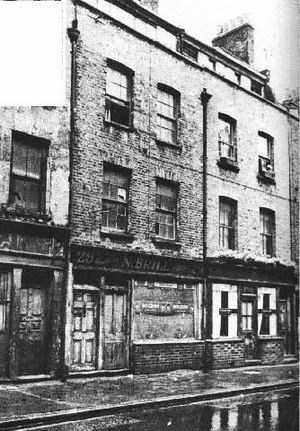
Jack the Ripper / Drab / De kanoniske fem
Hanbury Street 29. Døren Annie Chapman og hendes morder benyttede til at komme til haven hvor hun blev fundet, er under tallene på husskiltet.
"""Jack the Ripper"" er det mest kendte navn for den uidentificerede seriemorder, som mistænkes for at stå bag flere drab i det fattige Whitechapel-distrikt i London i 1888. Navnet kom fra et brev, som medierne publicerede. Det siges at være fra morderen. Brevet er måske skrevet af en journalist i et forsøg på at vække interesse for historien. Andre navne er ""The Whitechapel Murderer"" og ""Leather Apron"".